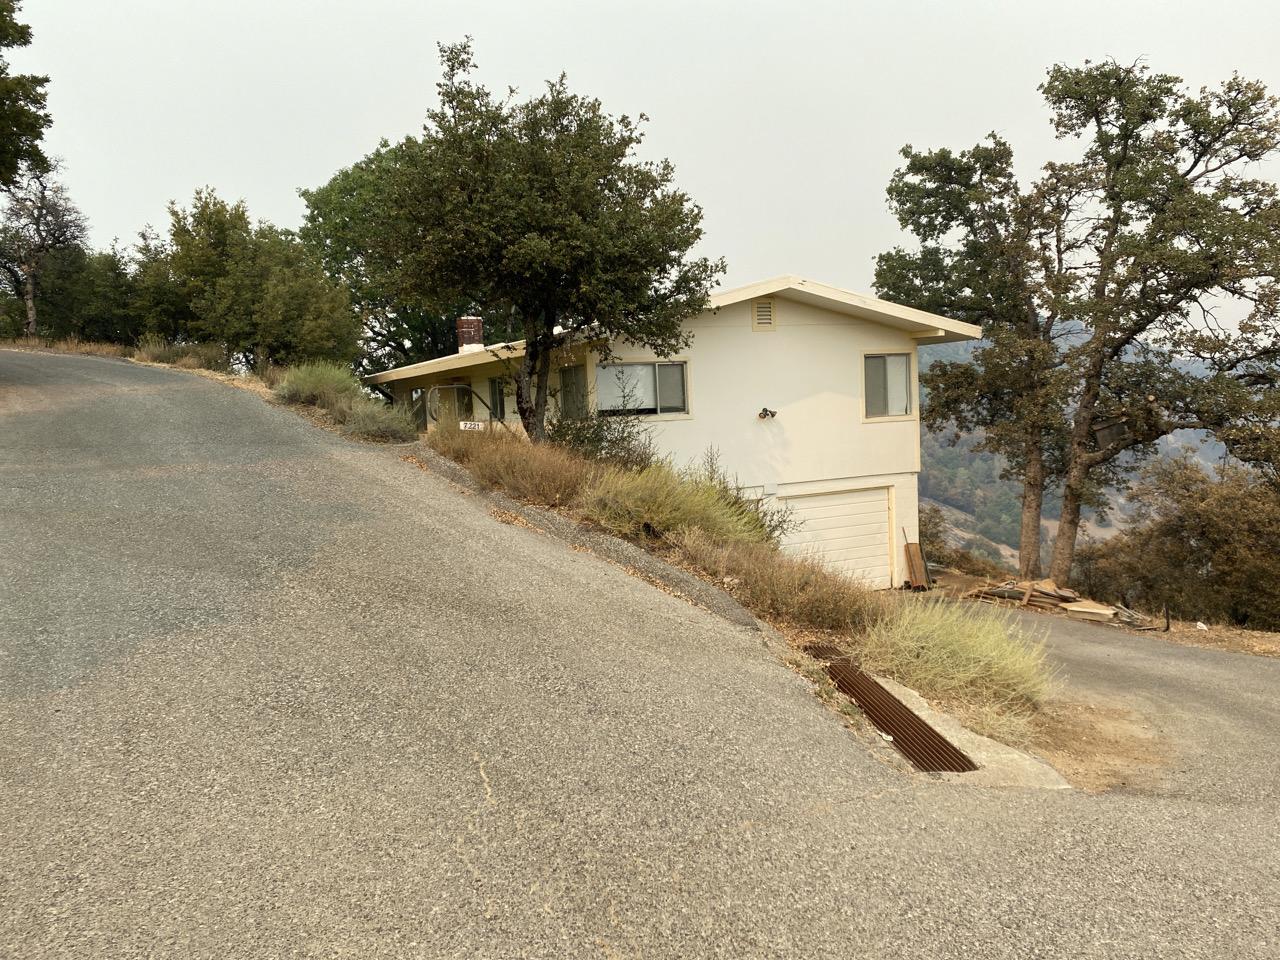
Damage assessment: no_damage